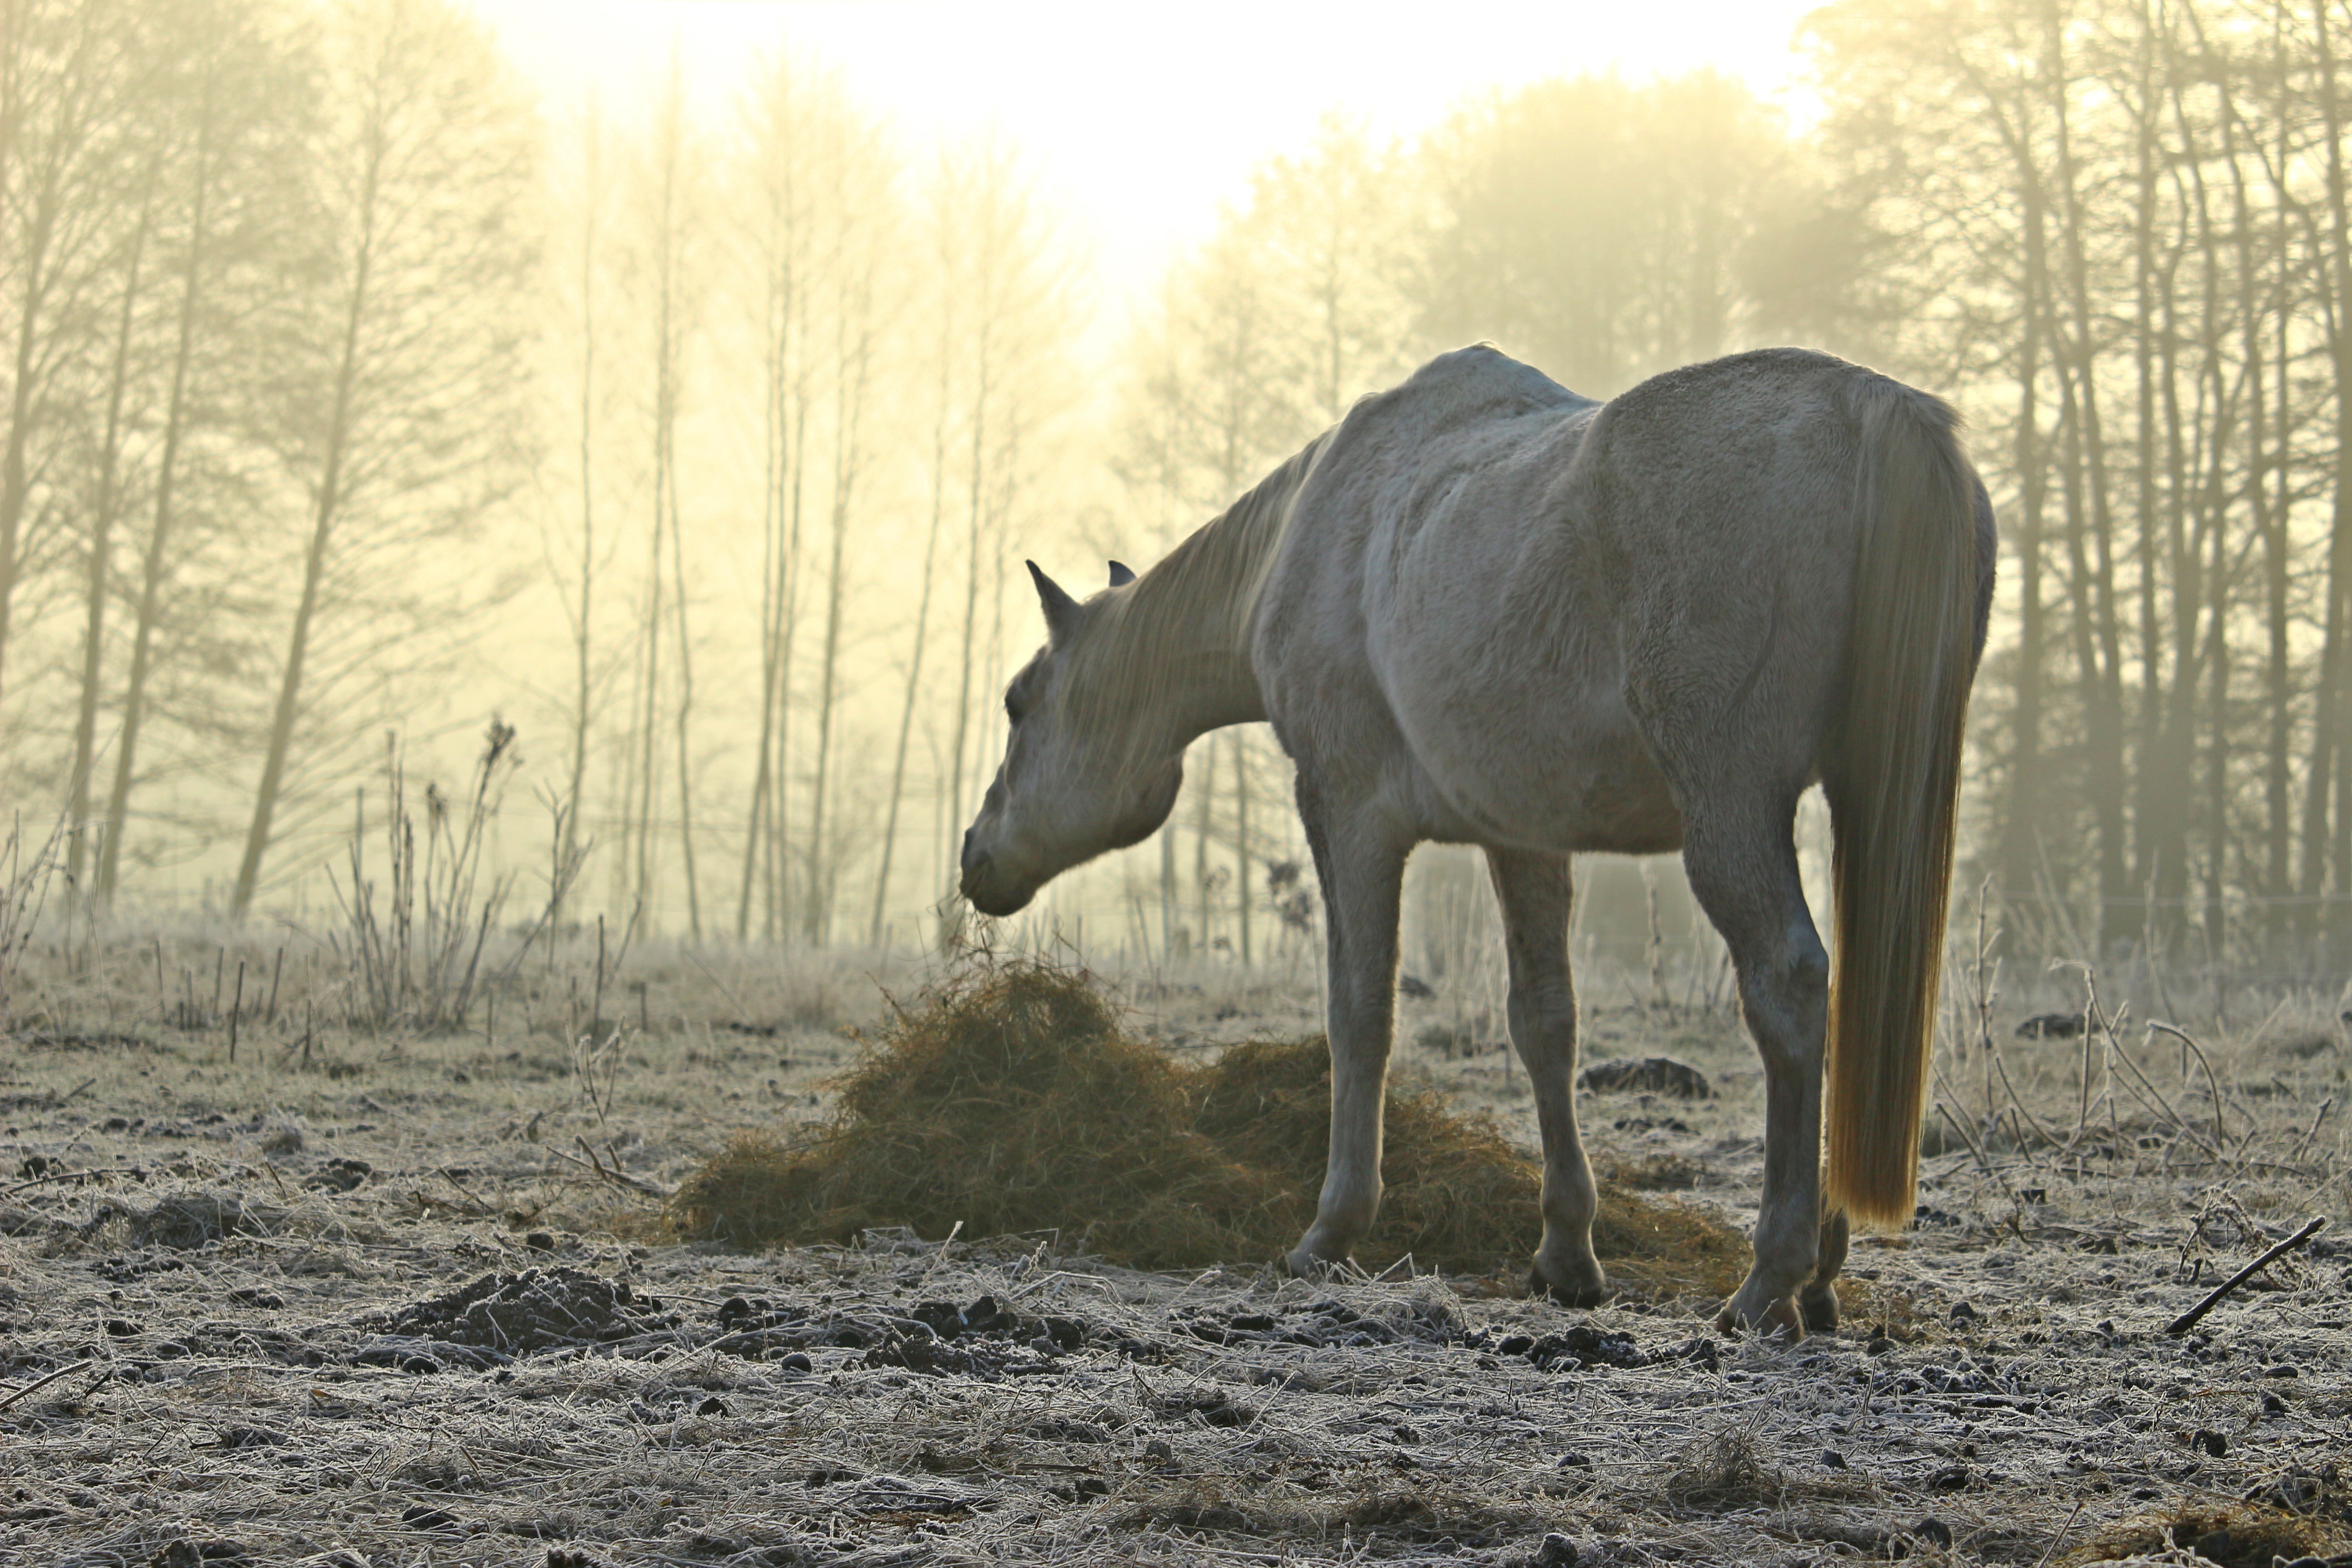
winter, fog, hay, sunlight, wildlife, pasture, horse, mammal, stallion, fauna, feeding, mare, mold, mood, morgenstimmung, morning mist, thoroughbred arabian, horse like mammal, mustang horse